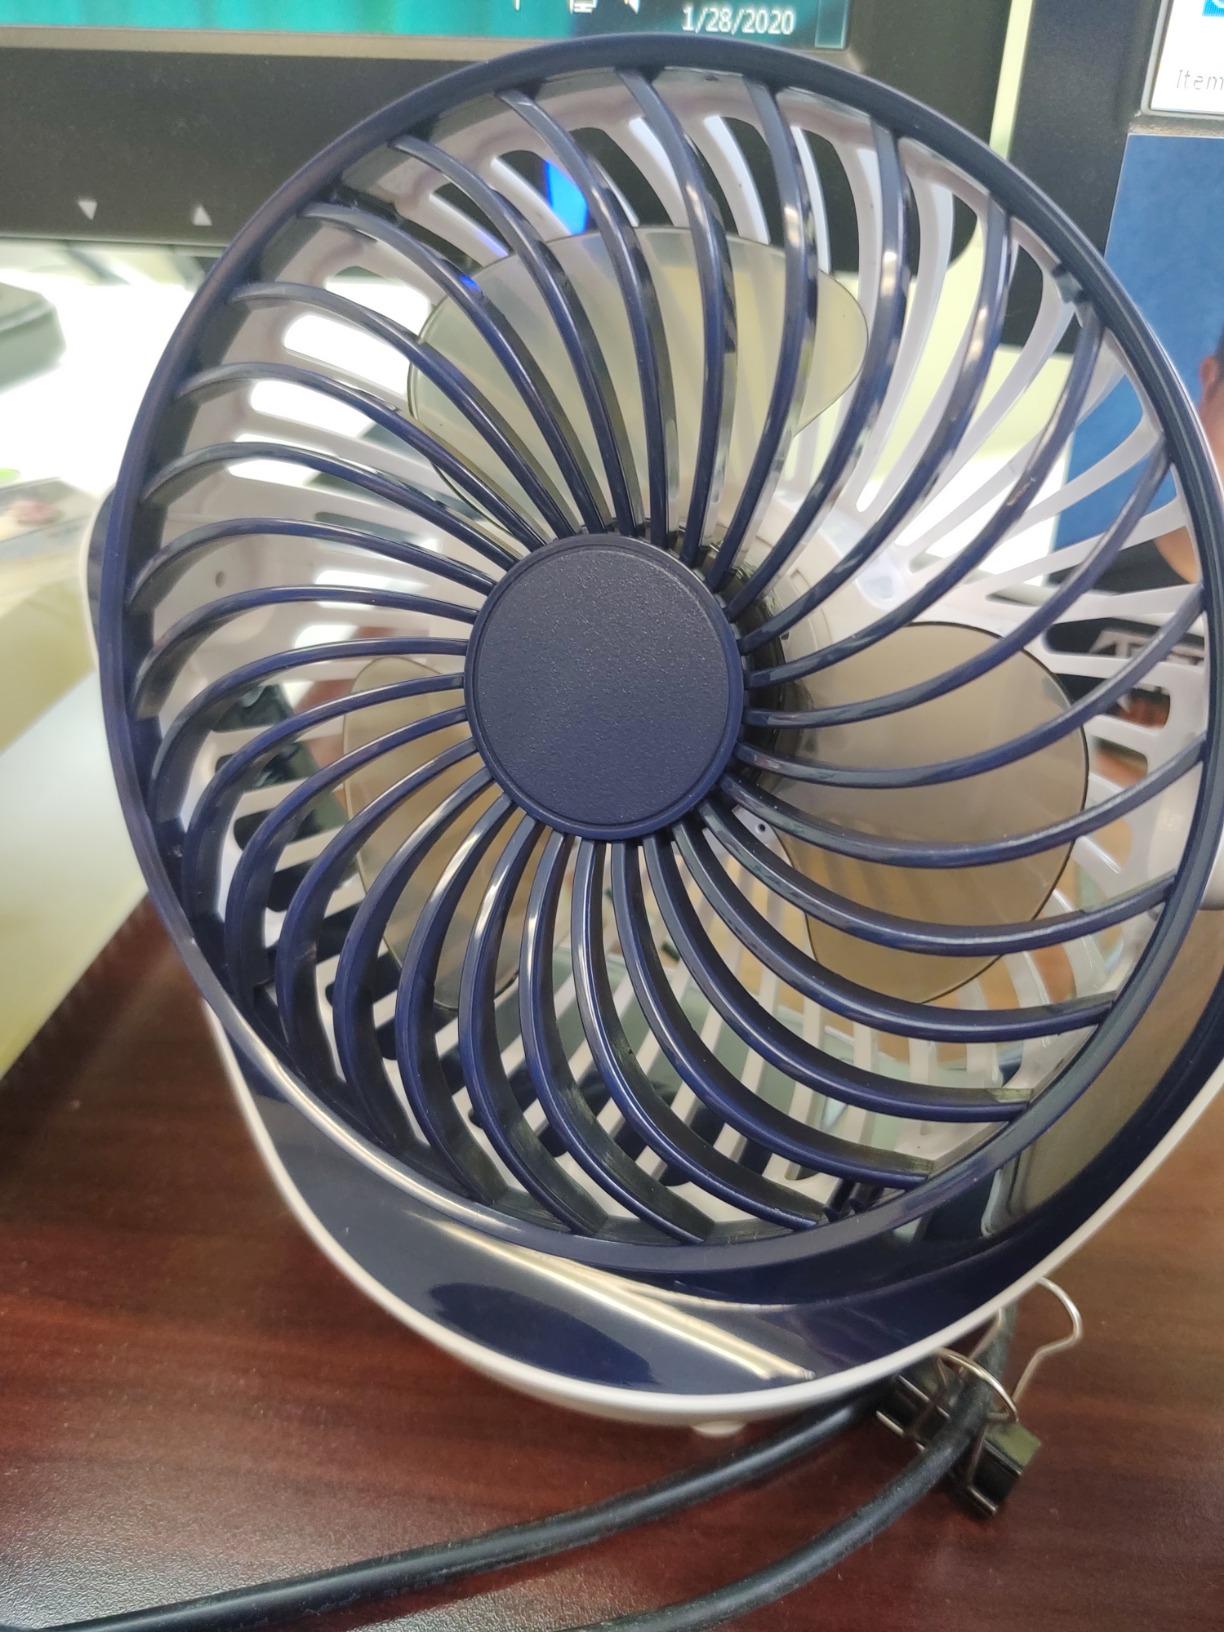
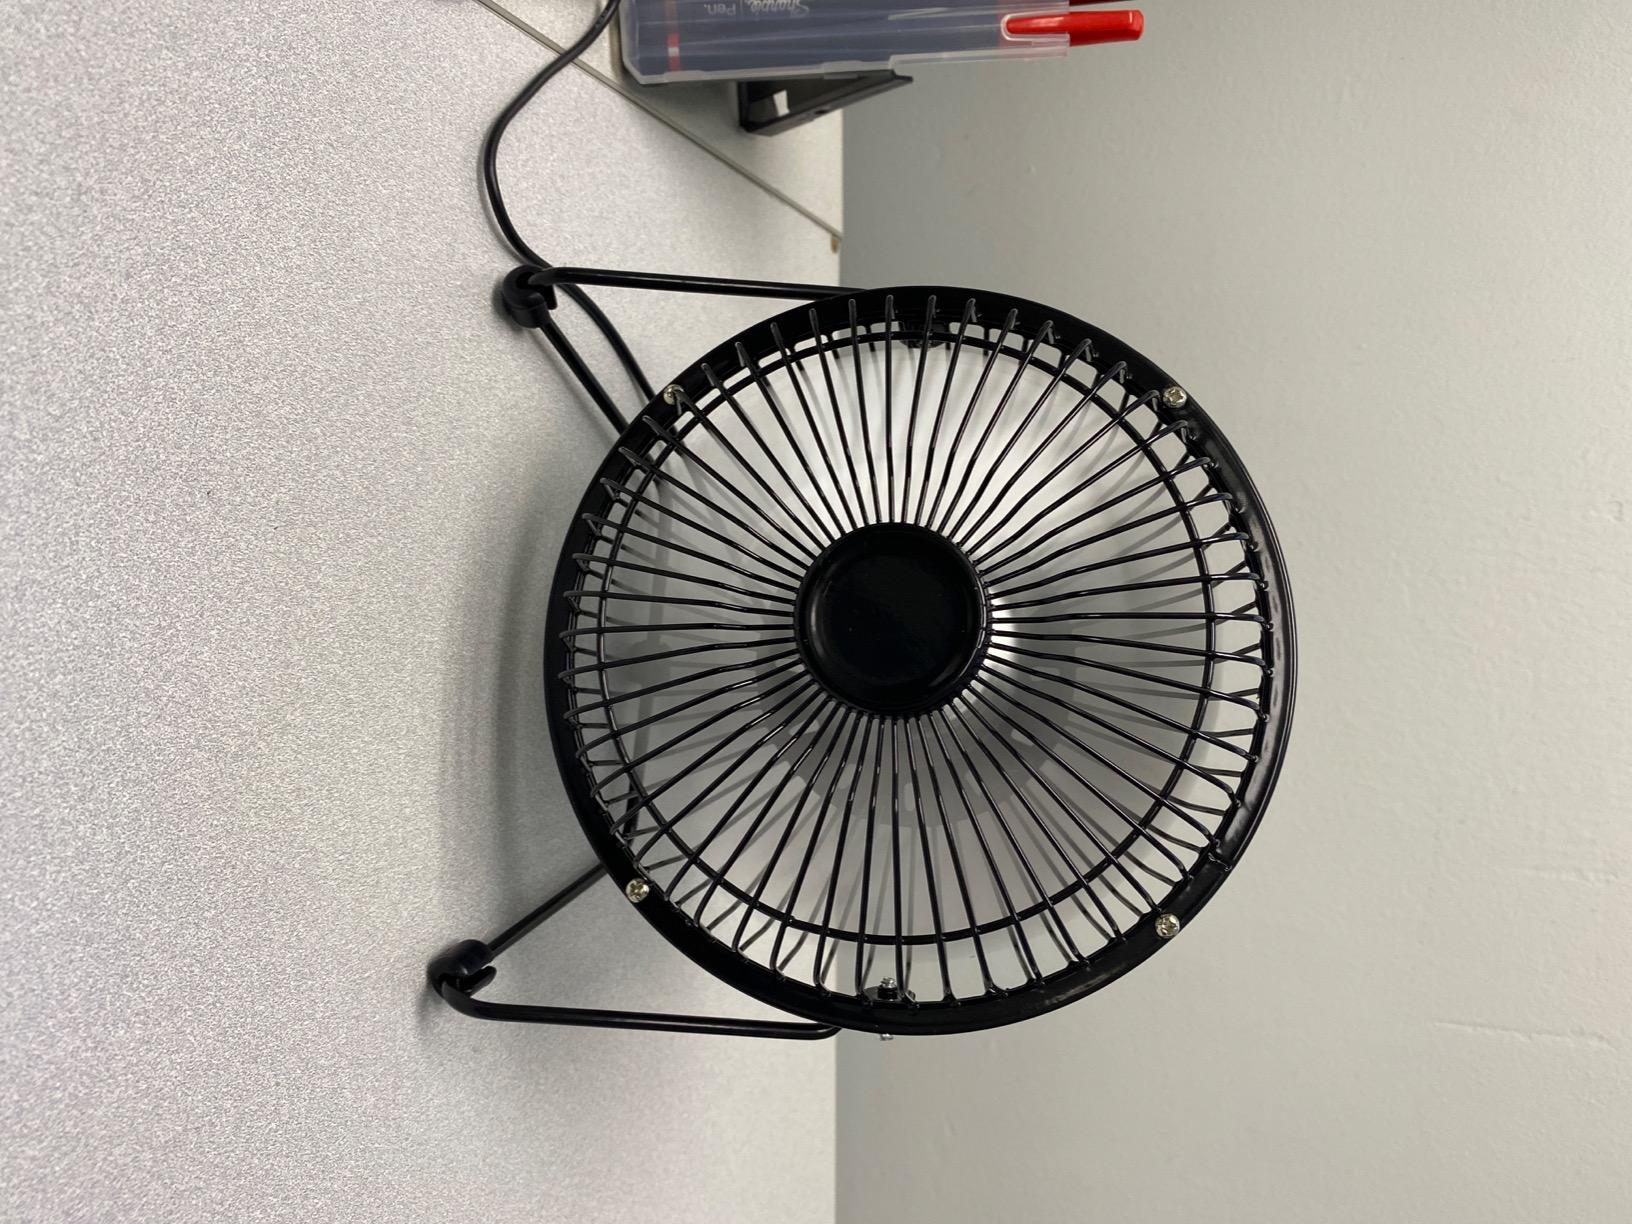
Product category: fan
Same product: no